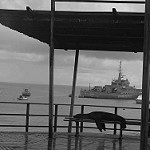
Label: B & W